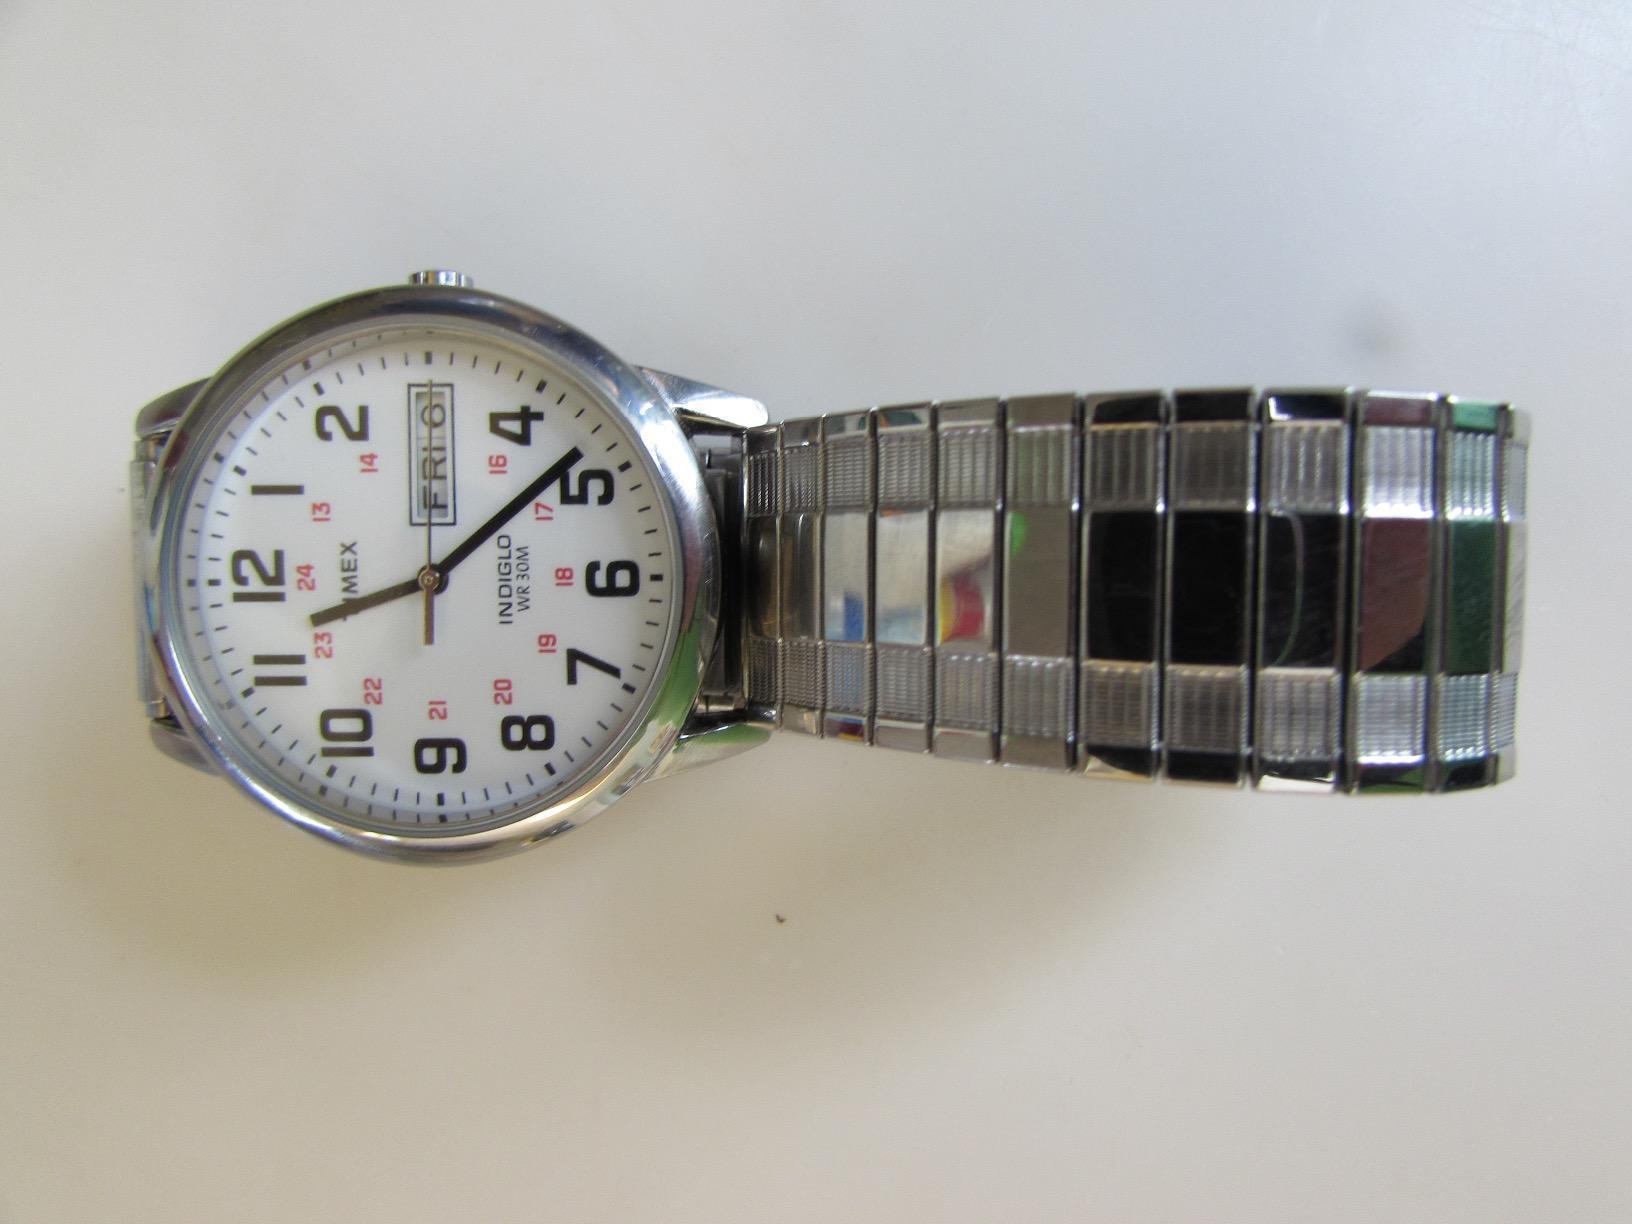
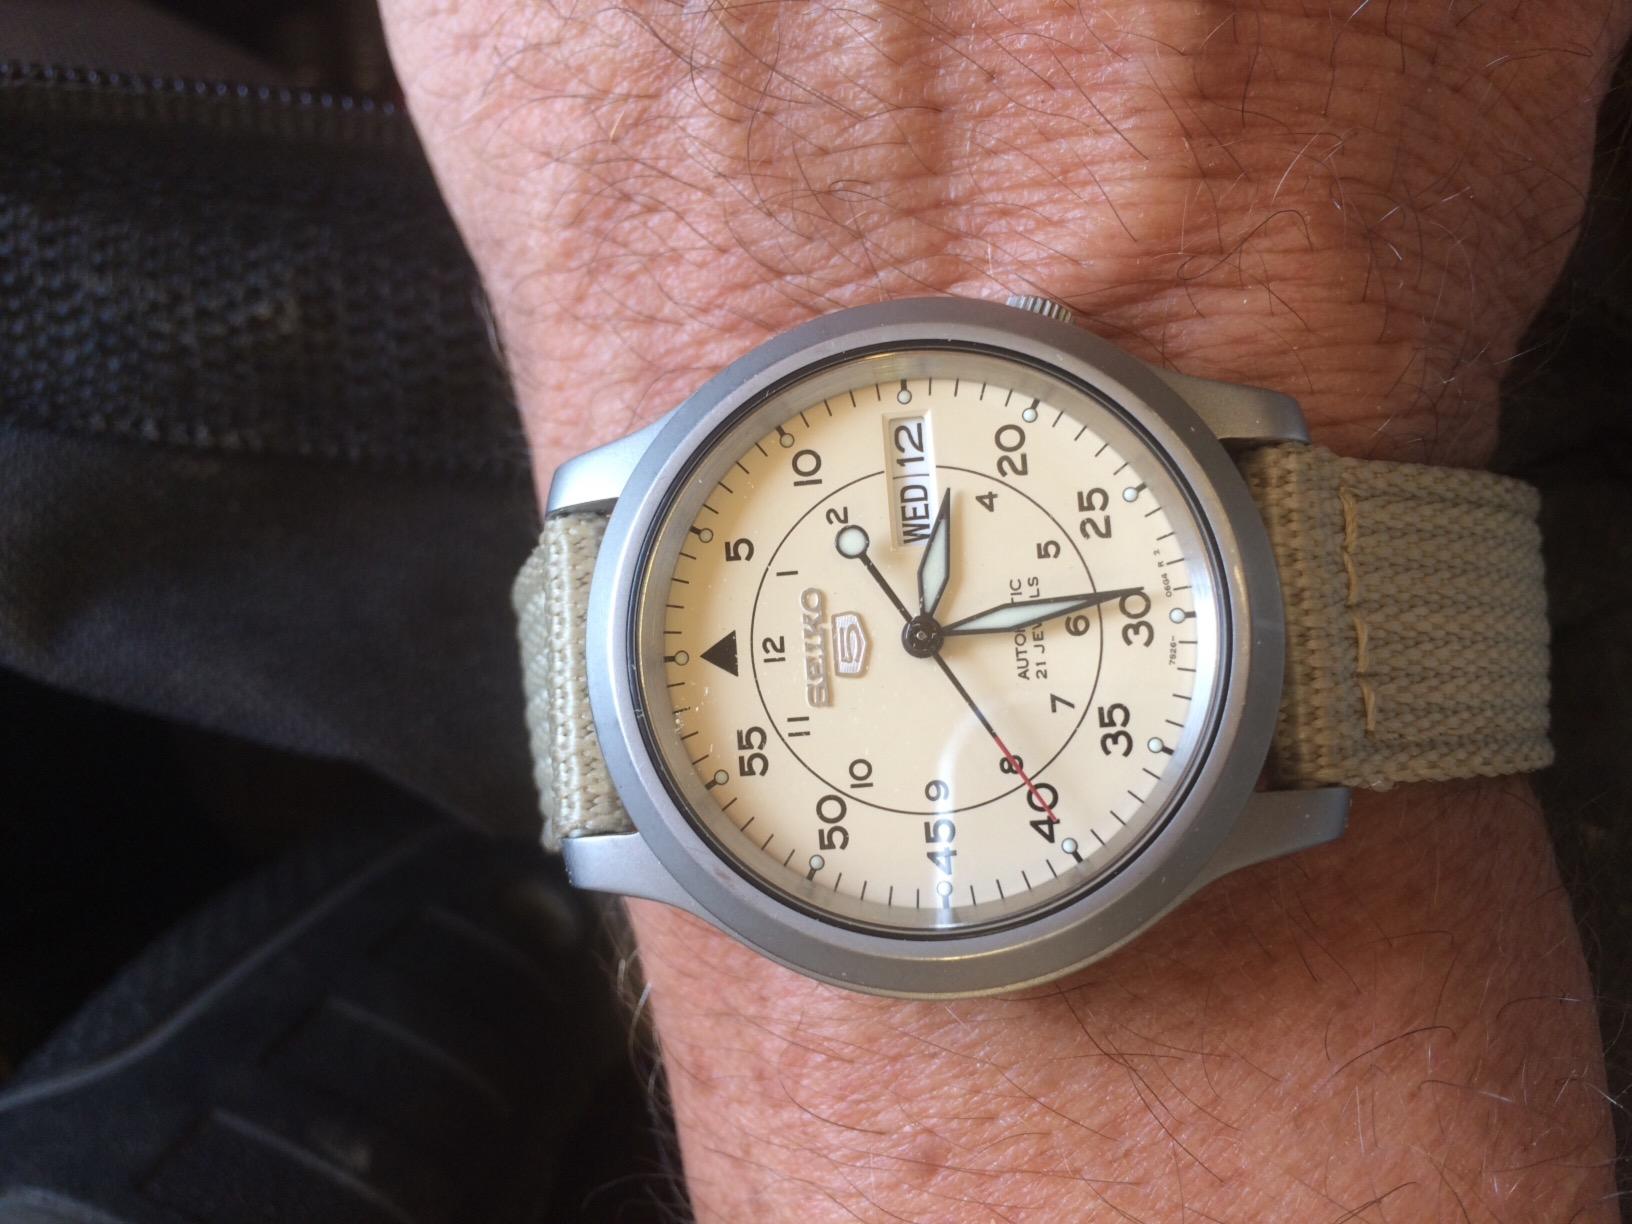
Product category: accessories_watch
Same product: no